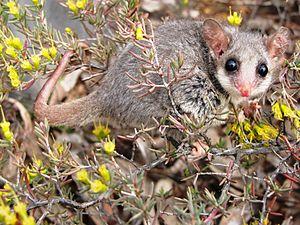
Les Burramyidae, forment une famille de Marsupiaux diprotodontes, appelés opossums pygmées, soit Pygmy possums pour les anglophones. La famille comprend cinq espèces d'opossums nains océaniens, réparties en deux genres dont l'un est monospécifique.